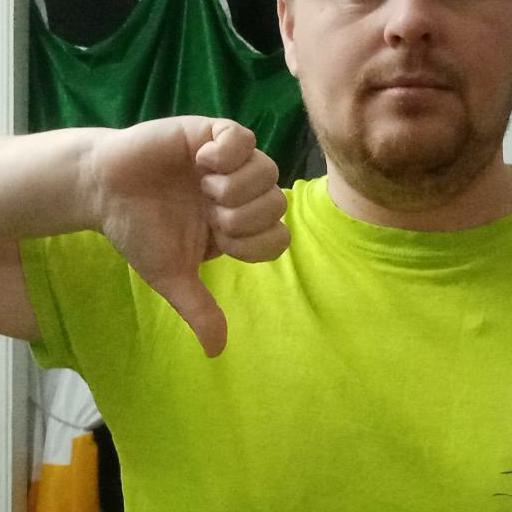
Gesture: dislike